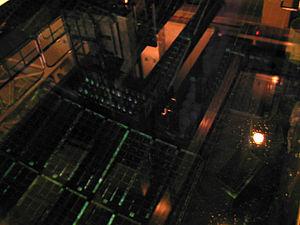
Cet article relate les faits qui se sont produits dans la centrale nucléaire de Fukushima au Japon, après avoir été endommagée par le séisme du 11 mars 2011, de magnitude 9,1, qui a dévasté le nord-est de l'île de Honshū, et/ou le Tsunami engendré par ce séisme.